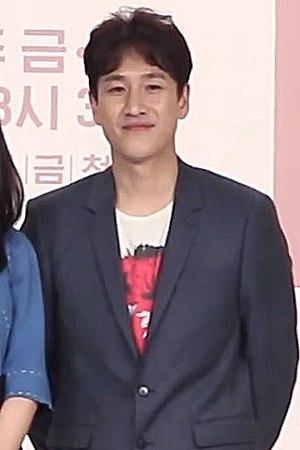
Lee Sun-kyun est un acteur sud-coréen né le 2 mars 1975. Il est l'un des acteurs fétiches du réalisateur Hong Sang-soo.